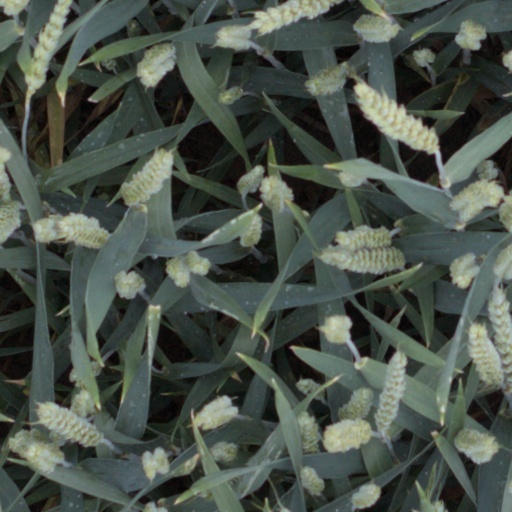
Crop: wheat